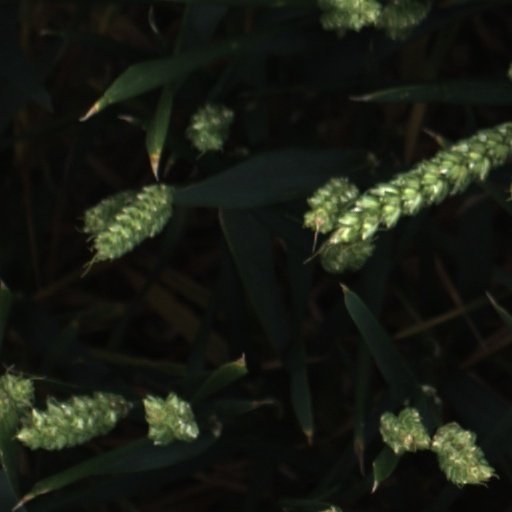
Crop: wheat